Martha J. Lamb

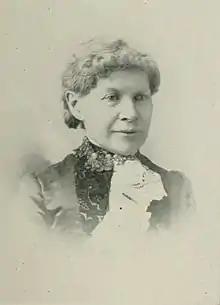
"A Woman of the Century"

Martha Joanna Reade Nash Lamb (August 13, 1826 – January 2, 1893) was an American author, editor and historian.